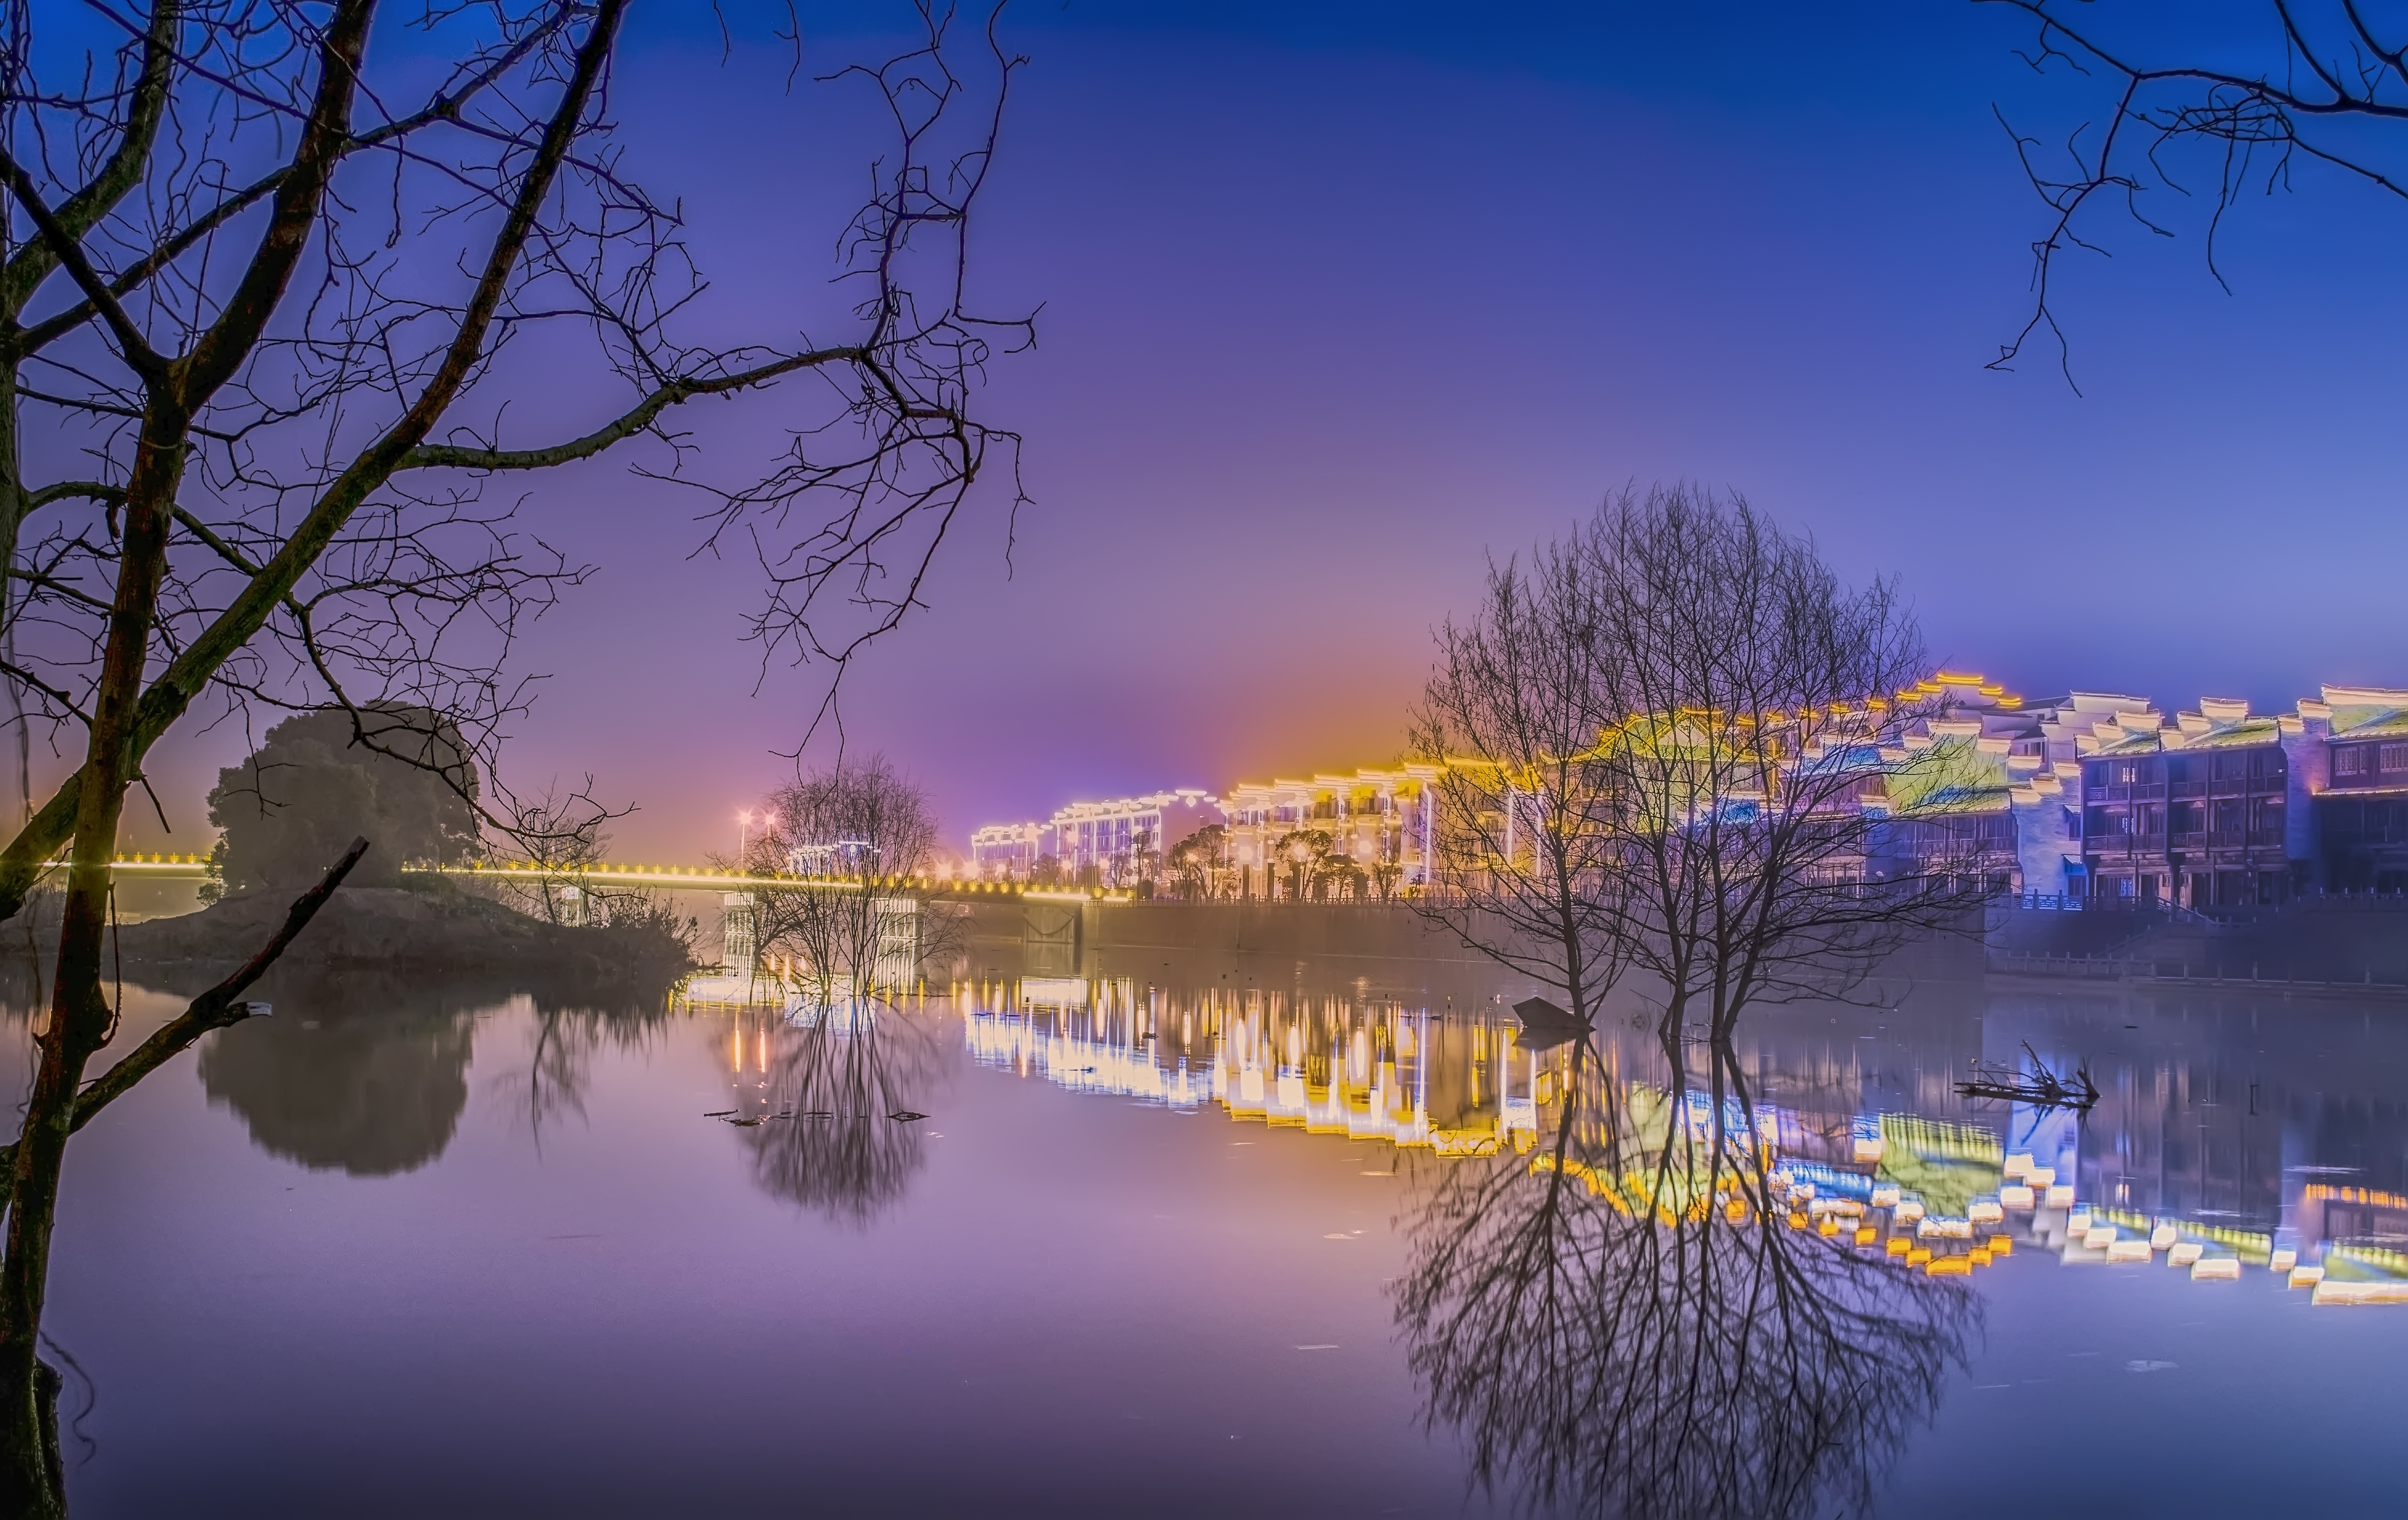
tree, water, nature, branch, sky, sunrise, sunset, night, sunlight, morning, flower, lake, dawn, river, cityscape, dusk, evening, reflection, waterway, dream, night view, atmospheric phenomenon